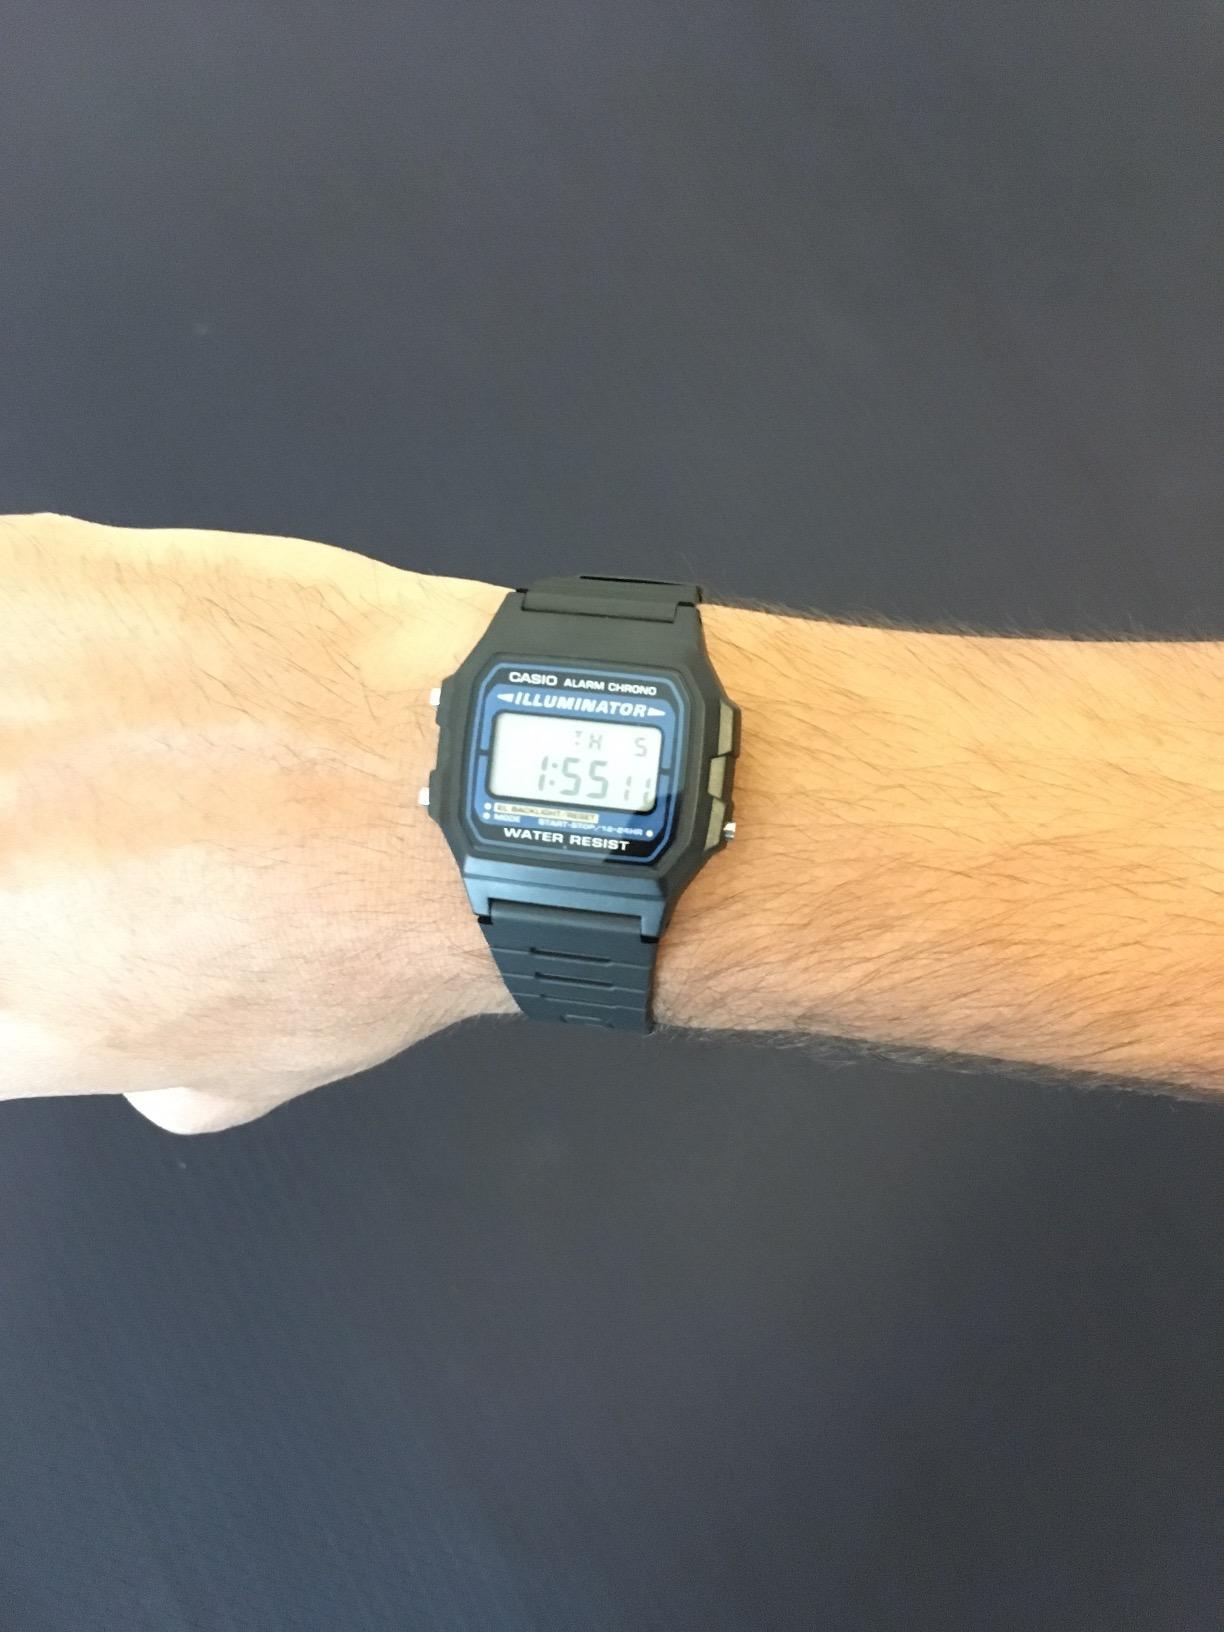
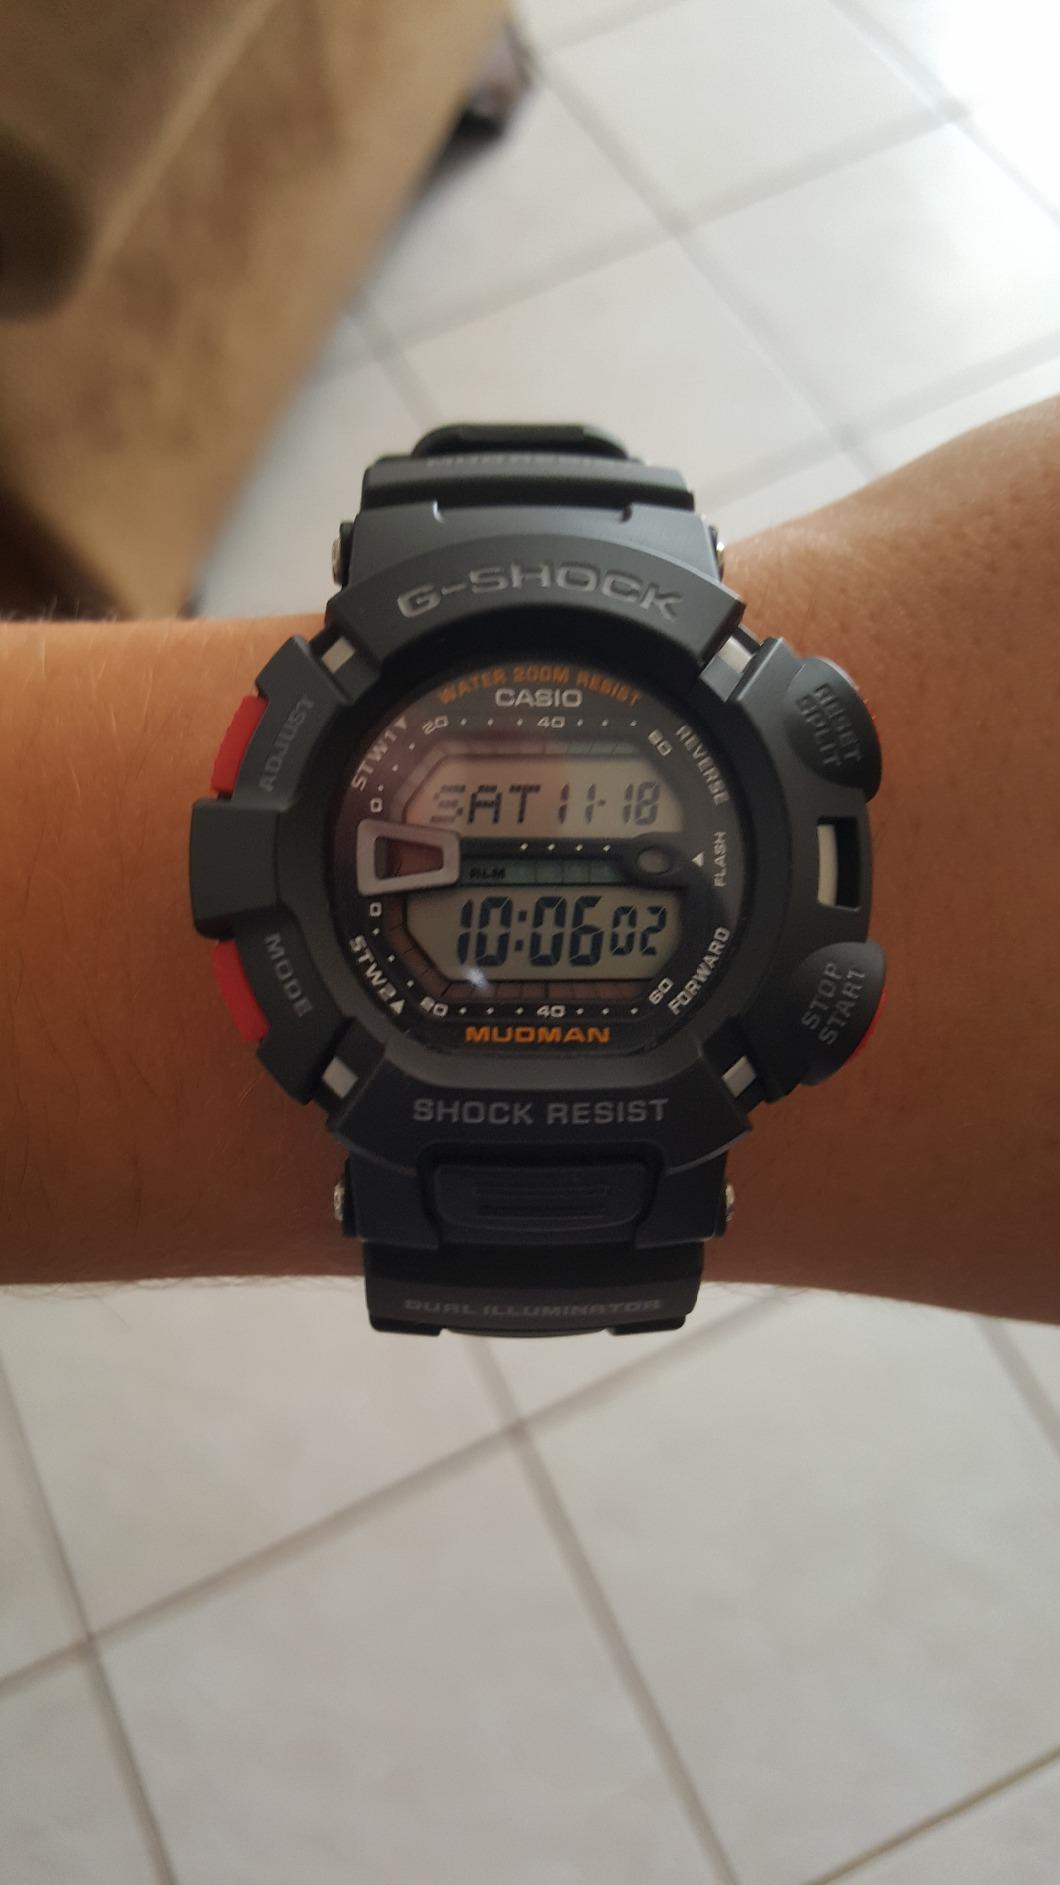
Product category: accessories_watch
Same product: no